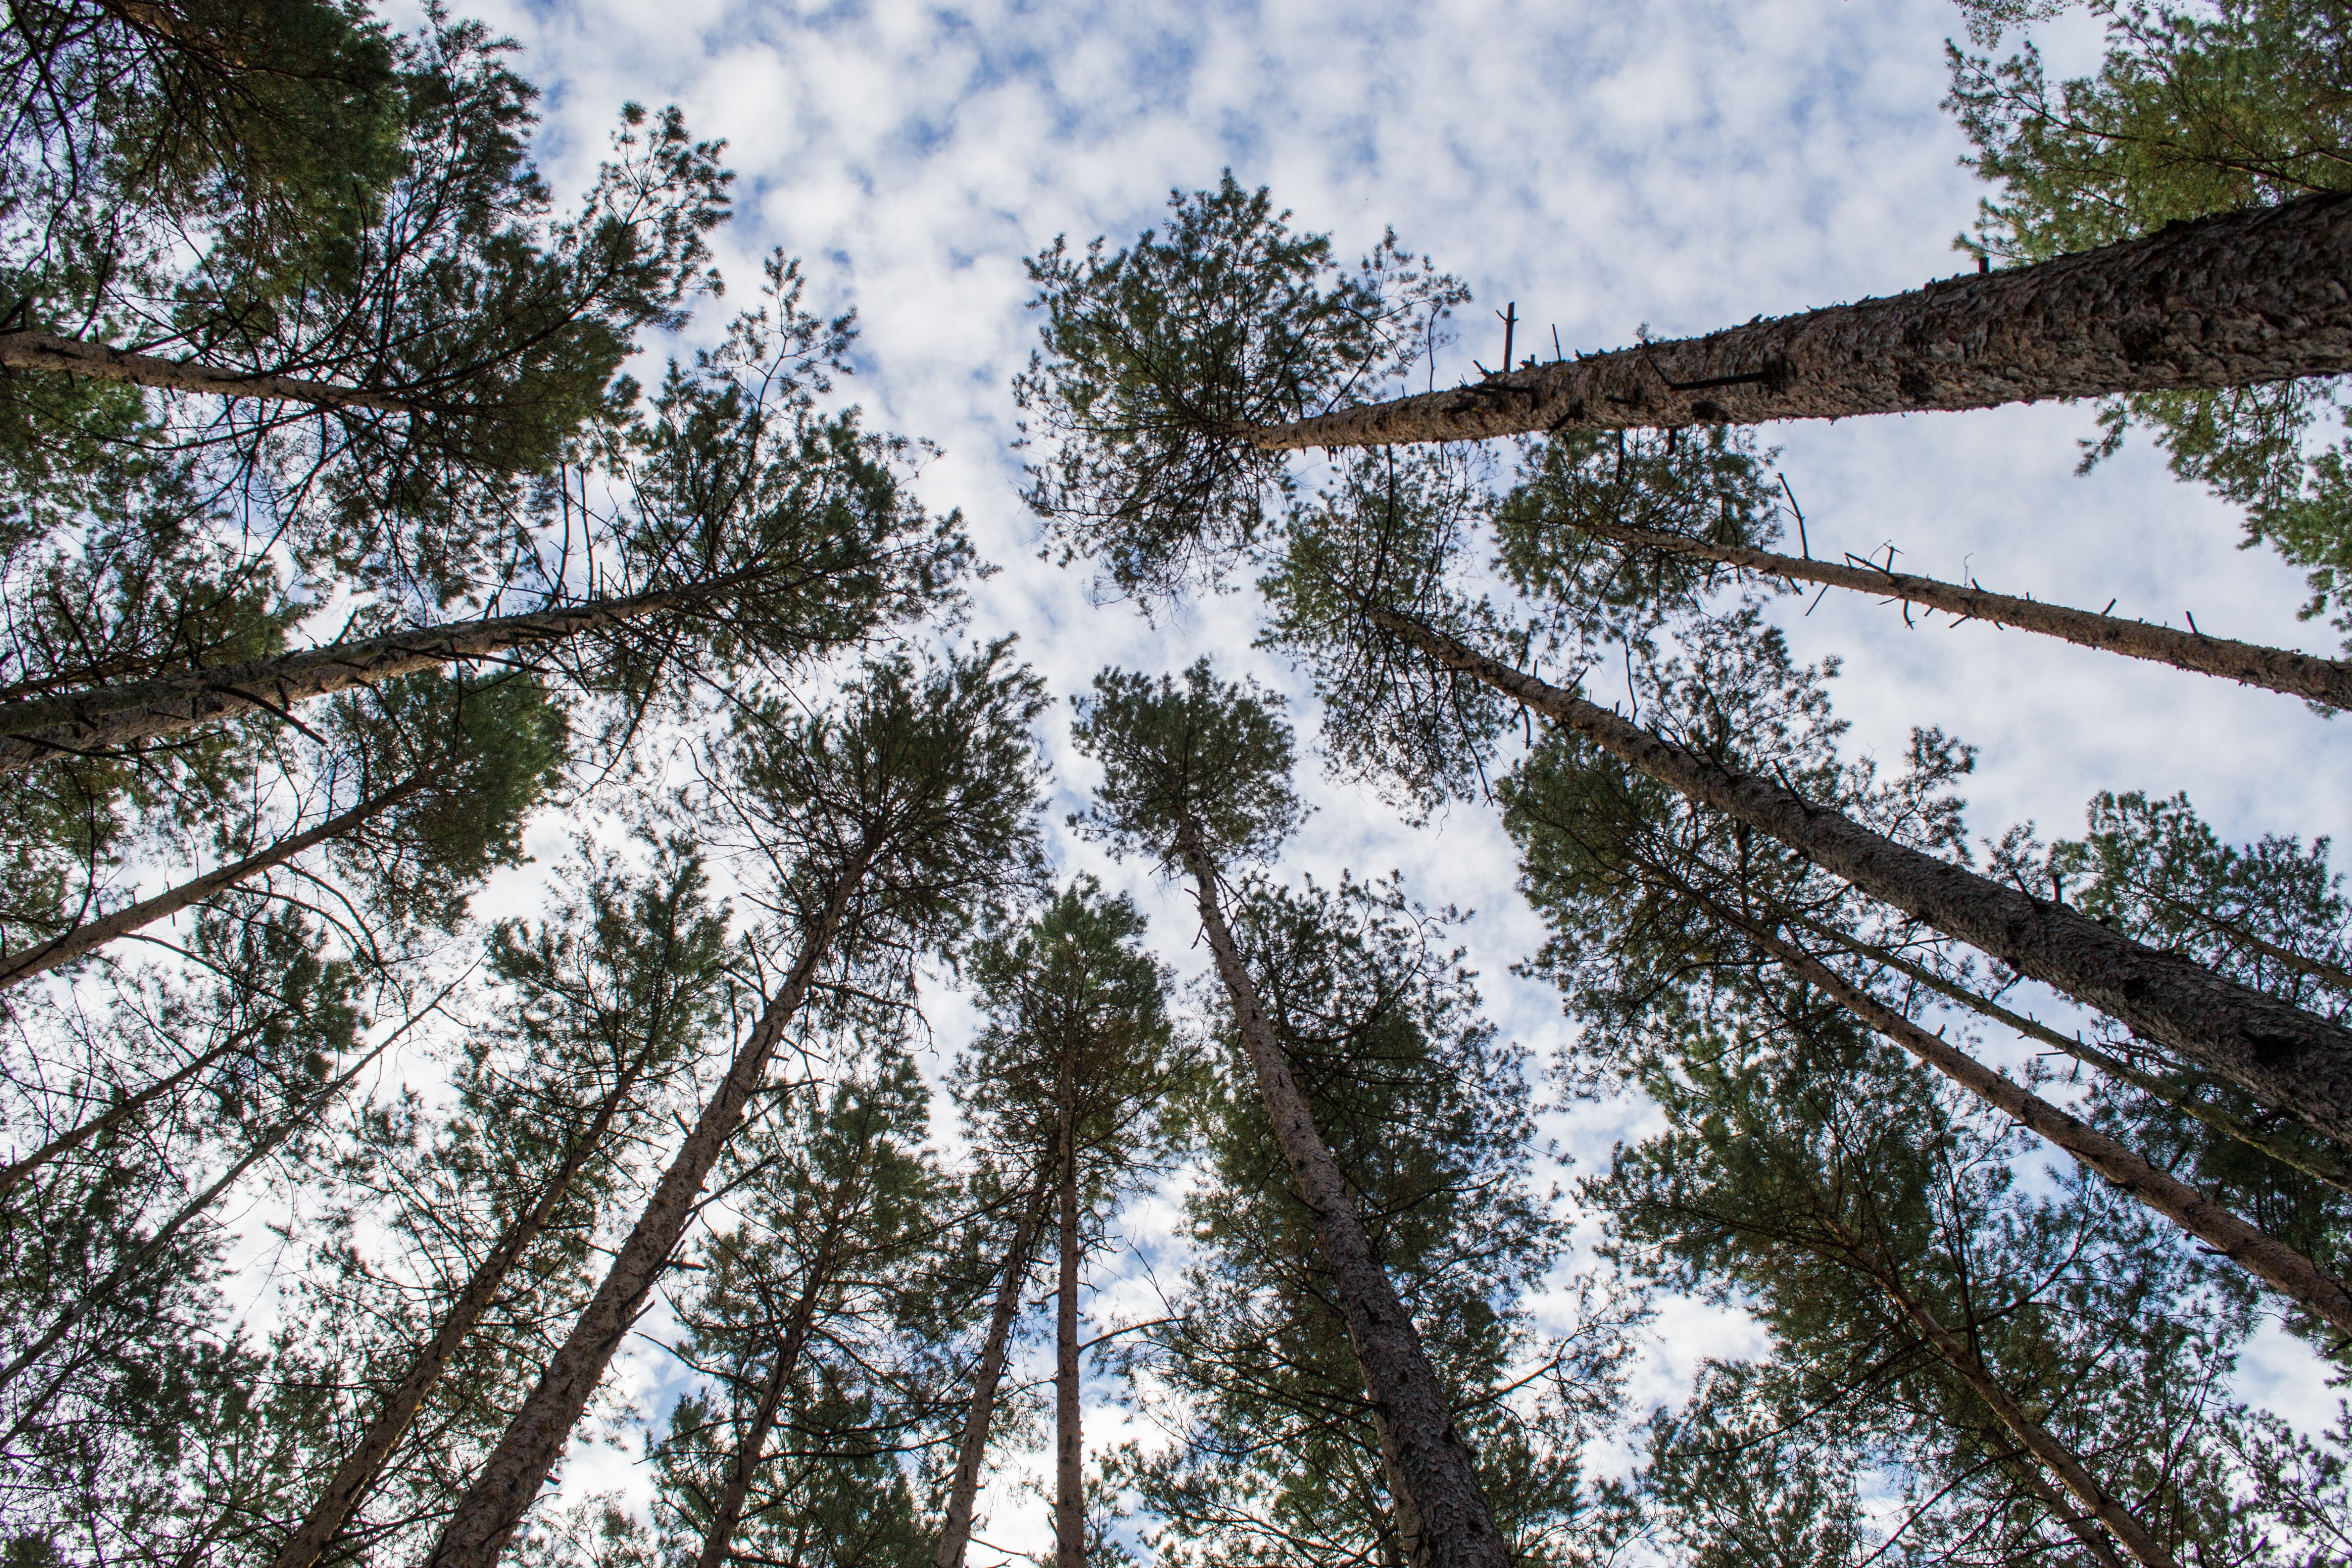
tree, nature, forest, branch, snow, winter, plant, frost, weather, fir, season, crown, spruce, ecosystem, tree trunks, biome, woody plant, land plant